Lighthouse of Ponta do Albernaz

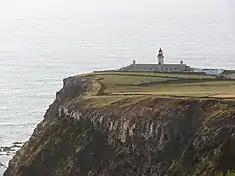
The lighthouse on the edge of Ponta do Albernaz

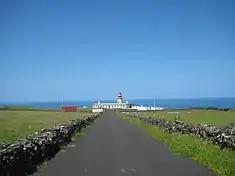
The lighthouse is located on an isolated roadway that extends to the western edge of Flores

It was erected in the northwest tip of the island, over a clifftop that allowed visibility to northern traffic around the island's waters.